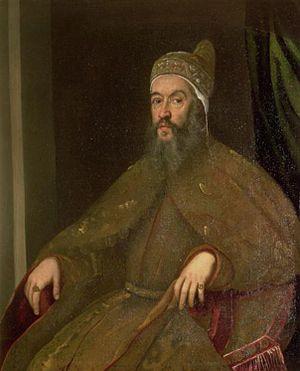
Alvise Iᵉʳ Mocenigo est le 85ᵉ doge de Venise élu en 1570, son dogat dure jusqu'en 1577. Sous son règne a lieu la bataille de Lépante.
La liste des doges de Venise débute avec Paolo Lucio Anafesto, le premier doge, élu en 697, et s'achève avec le 120ᵉ doge, Ludovico Manin, qui abdique en 1797. Les dates des premiers doges sont traditionnelles et difficilement vérifiables.